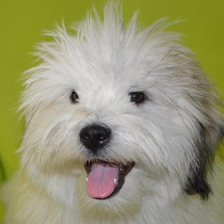
Label: animals